Hugh Thompson (American actor)

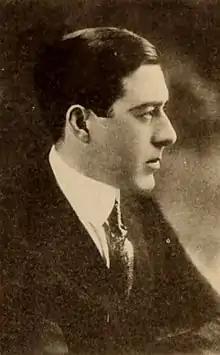

Hugh Thompson (born May 20, 1887) was an American actor of the silent film era. He appeared in over 50 feature films and film shorts during the 1910s and 1920s. Some of his more prominent roles were in 1917's "Barnaby Lee", 1918's "Queen of the Sea" and "The Forbidden Path", "The Woman Under Oath" in 1920, and 1922's "The Half Breed". His final role was in a supporting role in the 1926 film, "The Highbinders".